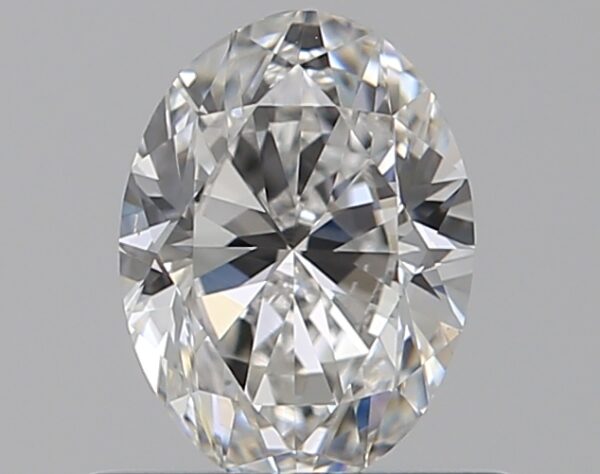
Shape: oval
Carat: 0.5
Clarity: VS2
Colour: E
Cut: EX
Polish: EX
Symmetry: VG
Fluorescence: N
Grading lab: GIA
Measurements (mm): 5.96 x 4.41 x 2.8